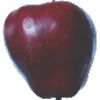
Label: red_delicious_apple